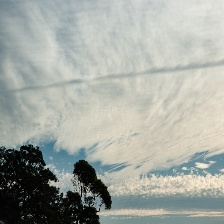
Cloud type: Altostratus